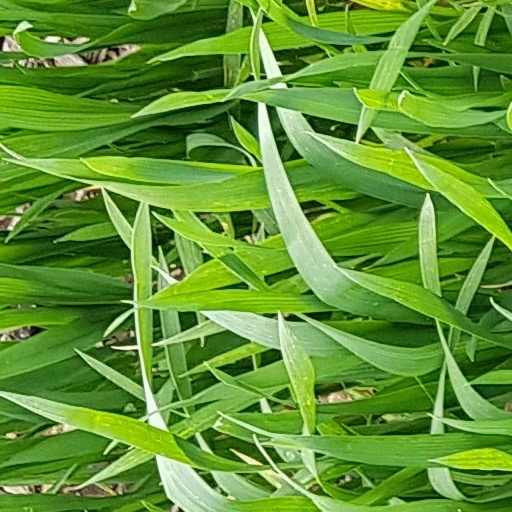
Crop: wheat